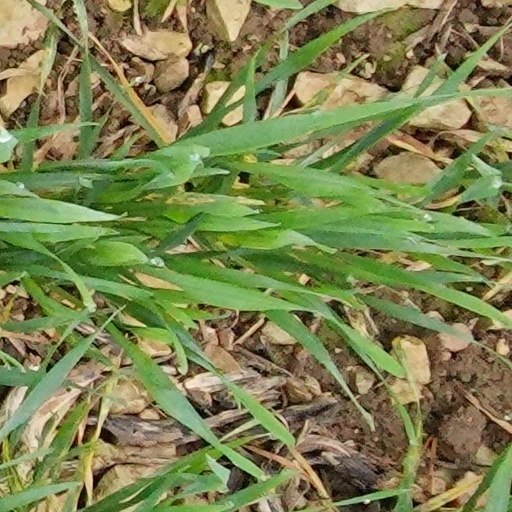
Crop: wheat